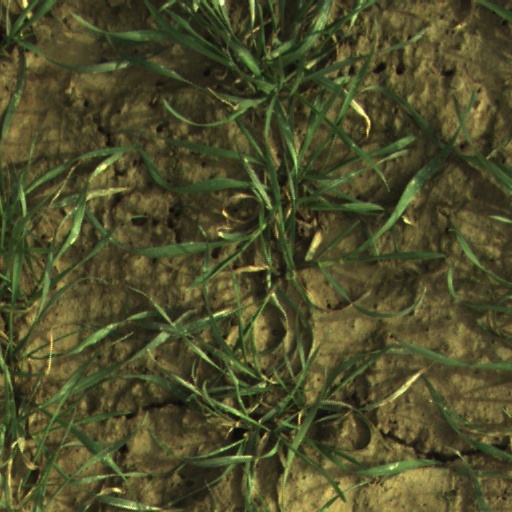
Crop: wheat